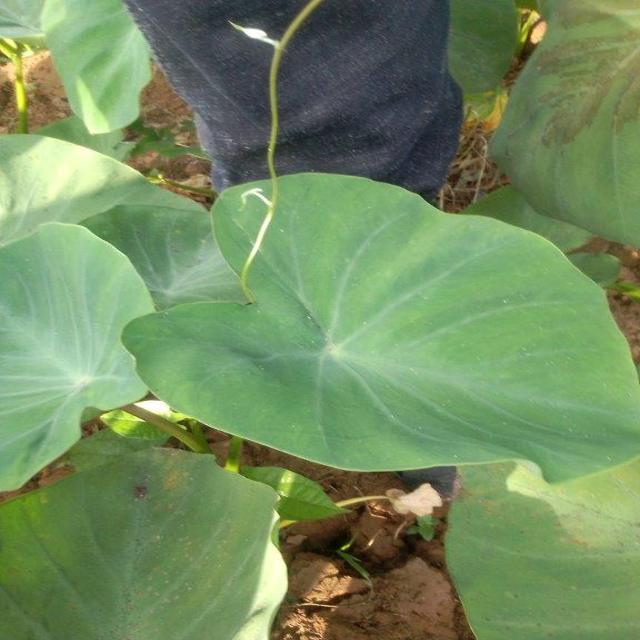
Label: Healthy